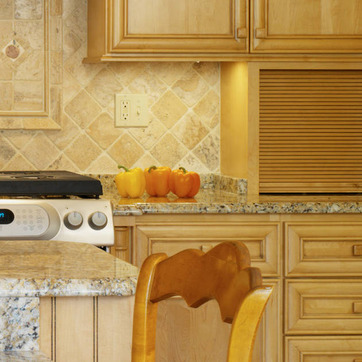
Material: food